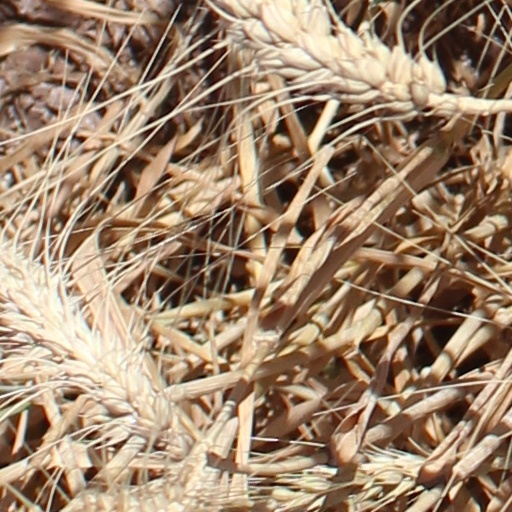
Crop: wheat